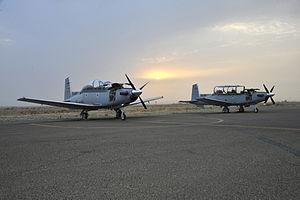
Les Forces armées irakiennes sont les forces armées de l'Irak. Celles-ci ont participé à plusieurs conflits de haute intensité et insurrections depuis l'indépendance de ce pays, ont été dissoutes le 23 mai 2003 par Paul Bremer, à la suite de l'opération liberté irakienne, ce qui sera considéré par la suite comme l'une des plus graves décisions de ce dernier, puis ont été progressivement recréées, sur des bases entièrement nouvelles, par les forces de la Coalition militaire en Irak.